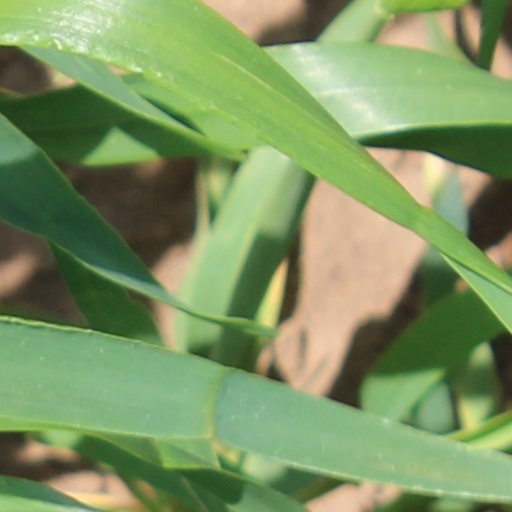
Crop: wheat